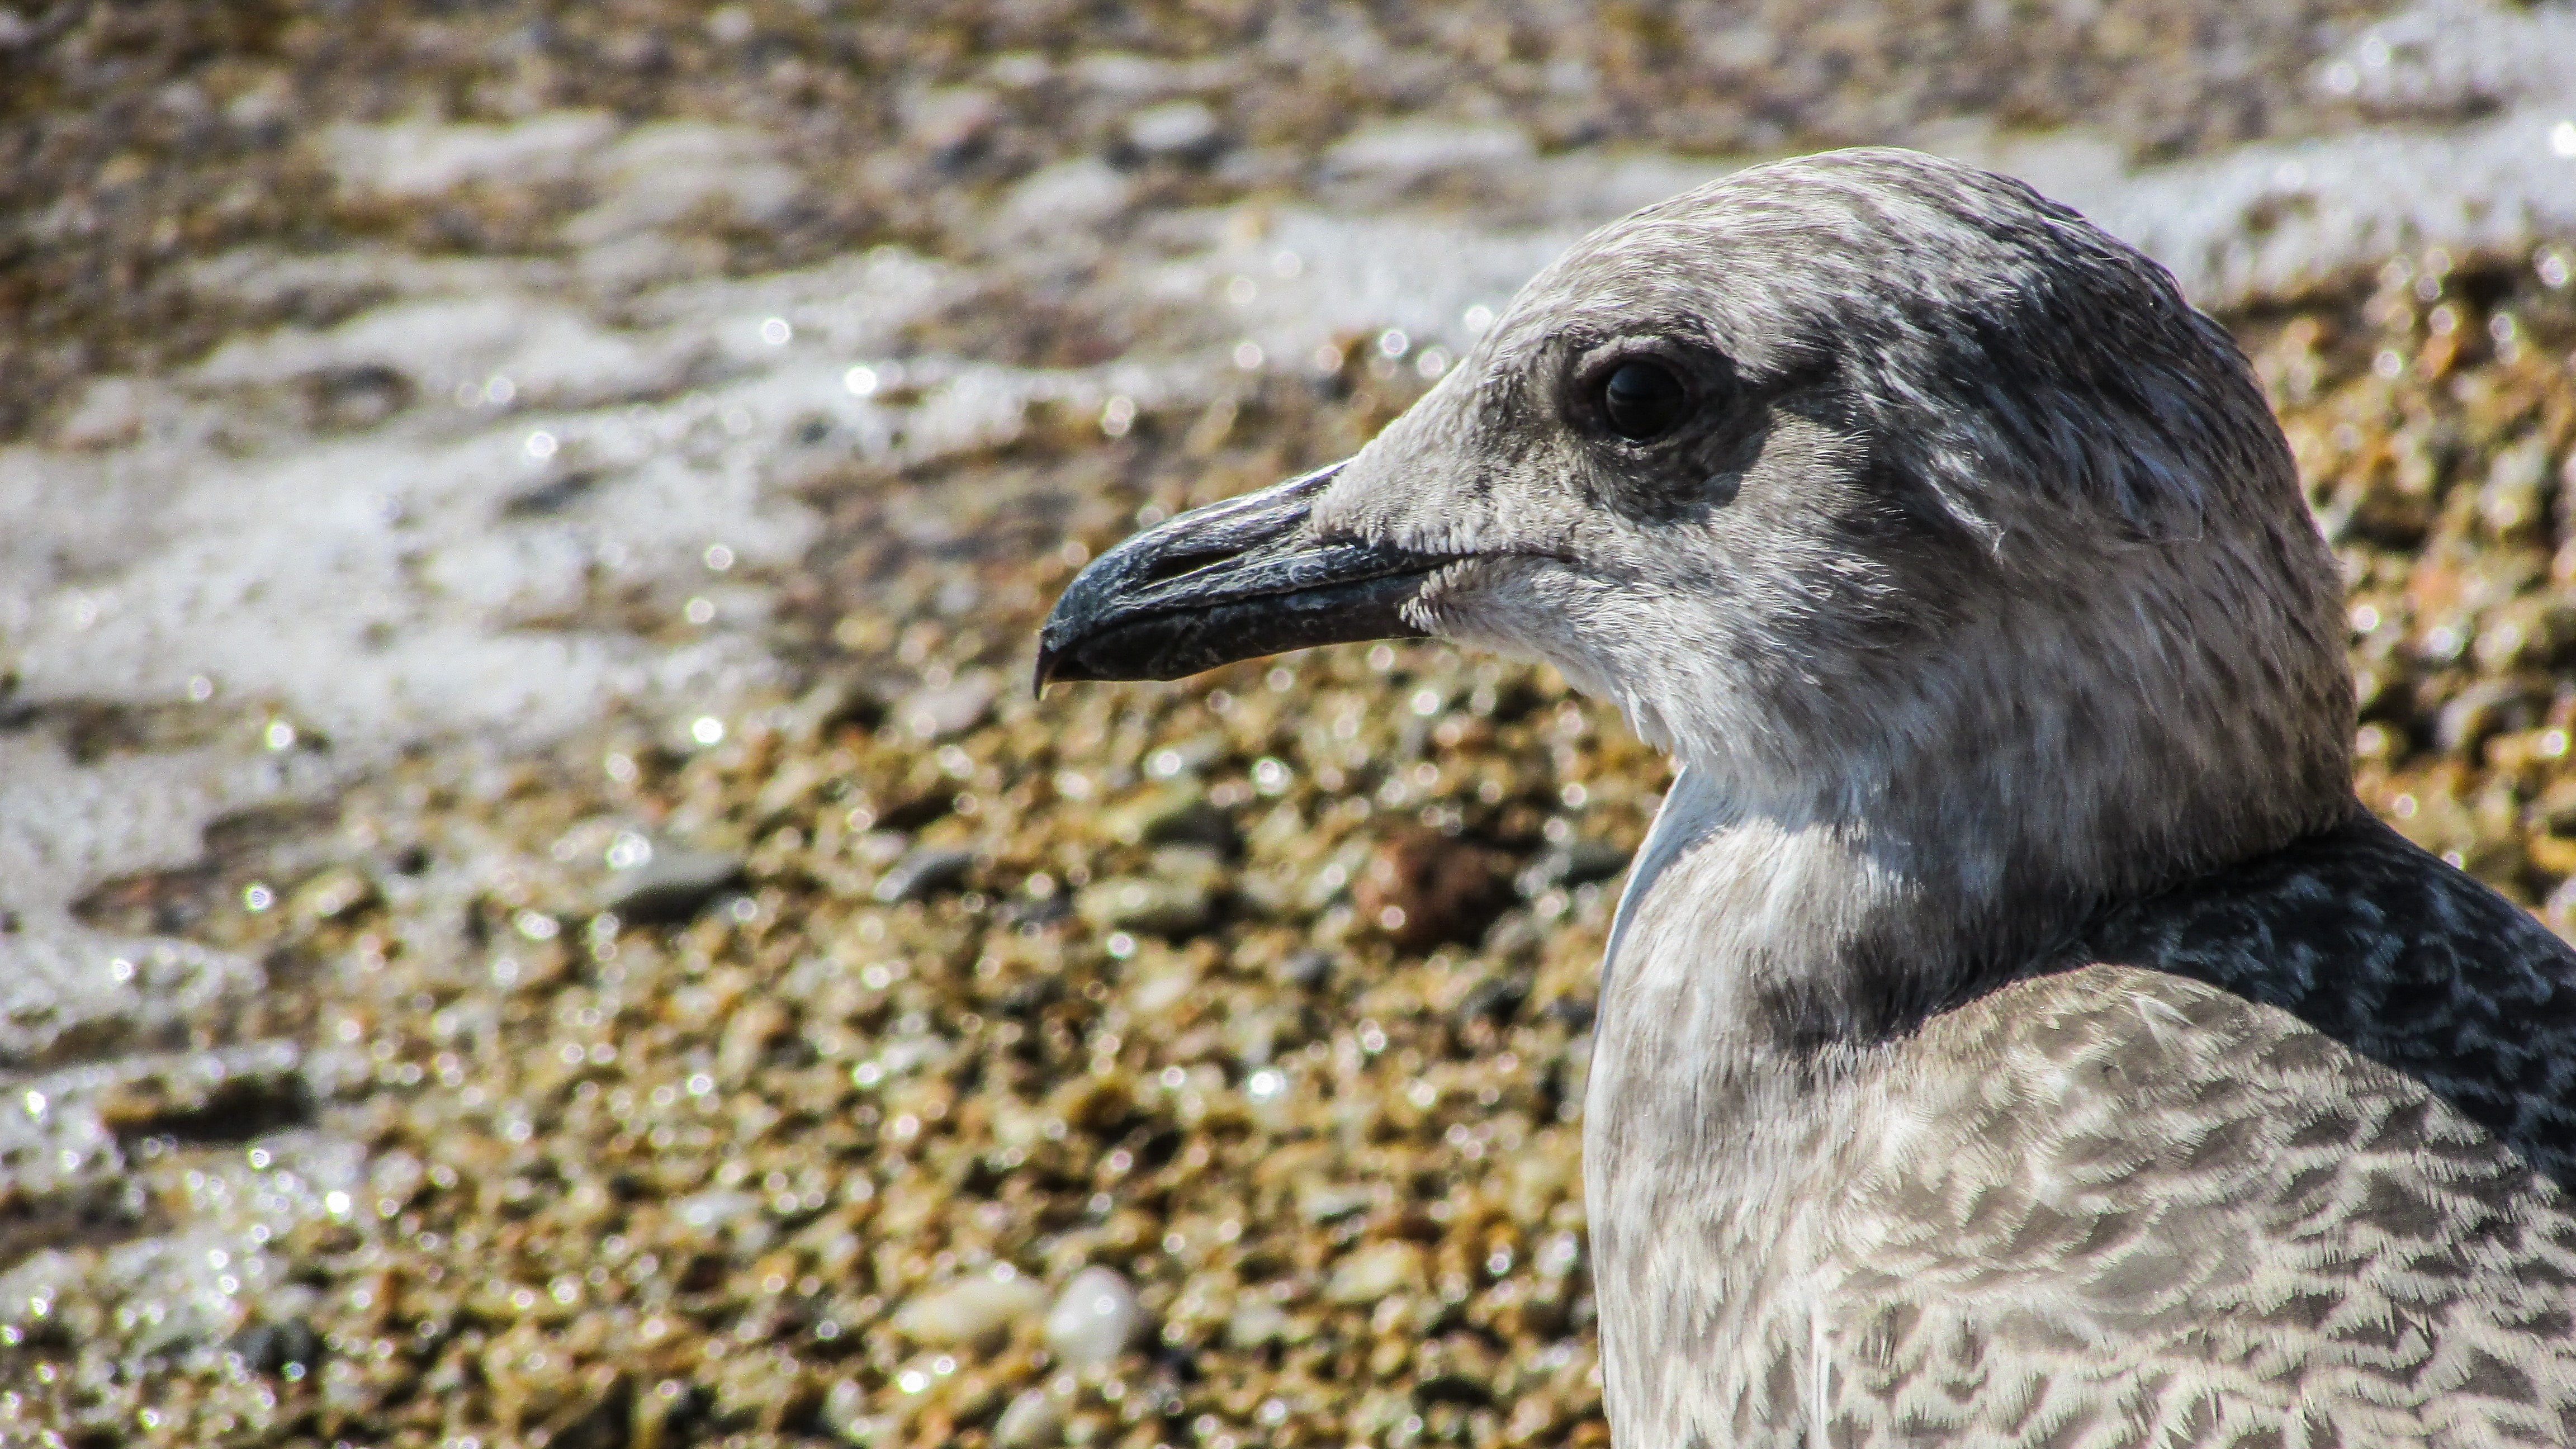
beach, sea, nature, bird, animal, seabird, seagull, wildlife, portrait, beak, gray, fauna, close up, grey, vertebrate, greece, ecosystem, shorebird, charadriiformes